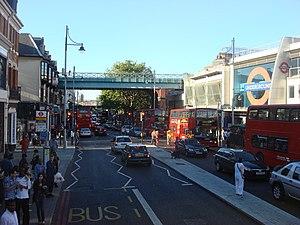
Brixton est un quartier du sud de Londres, situé dans le district de Lambeth.